PaRappa the Rapper 2

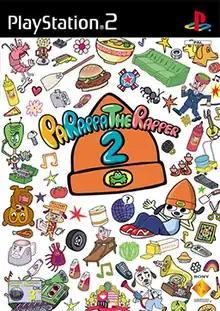
European cover art

is a 2001 rhythm video game developed by NanaOn-Sha and published by Sony Computer Entertainment for the PlayStation 2. It is the third and most recent title in the "PaRappa the Rapper" series, following "Um Jammer Lammy". The game was made available for the PlayStation 4 through the PlayStation Network in December 2015.